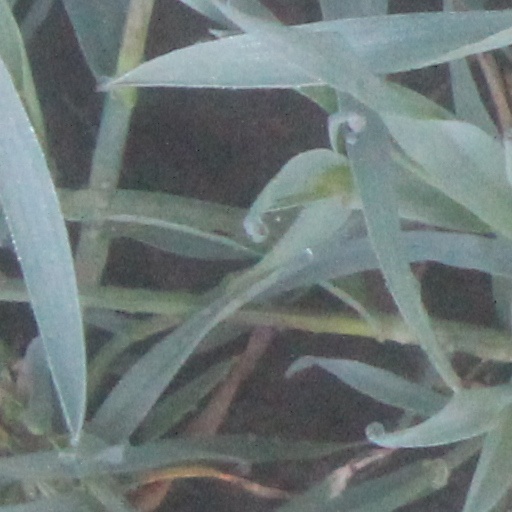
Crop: wheat